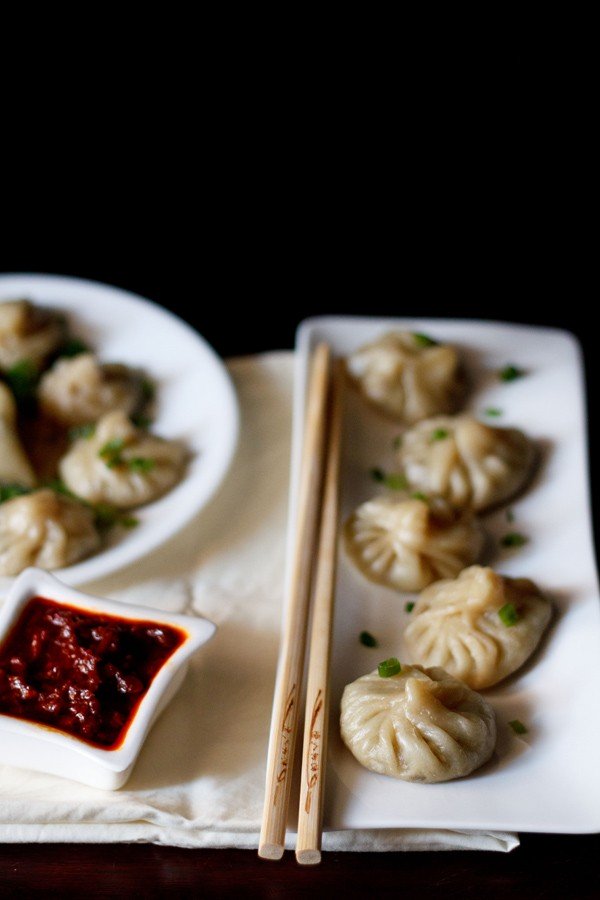
Dish: momos